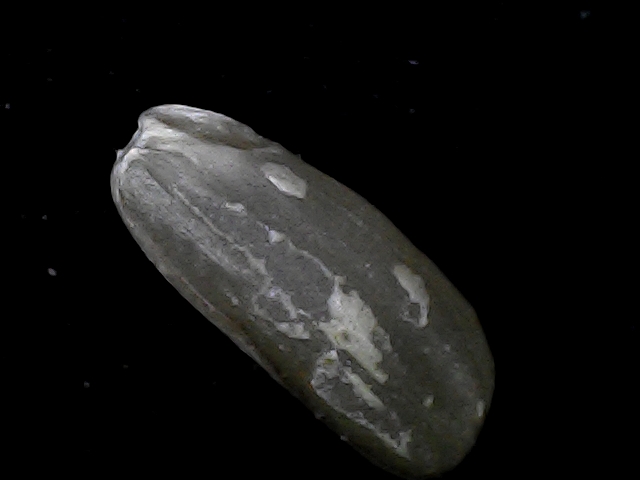
Rice variety: BD79